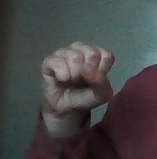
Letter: saad